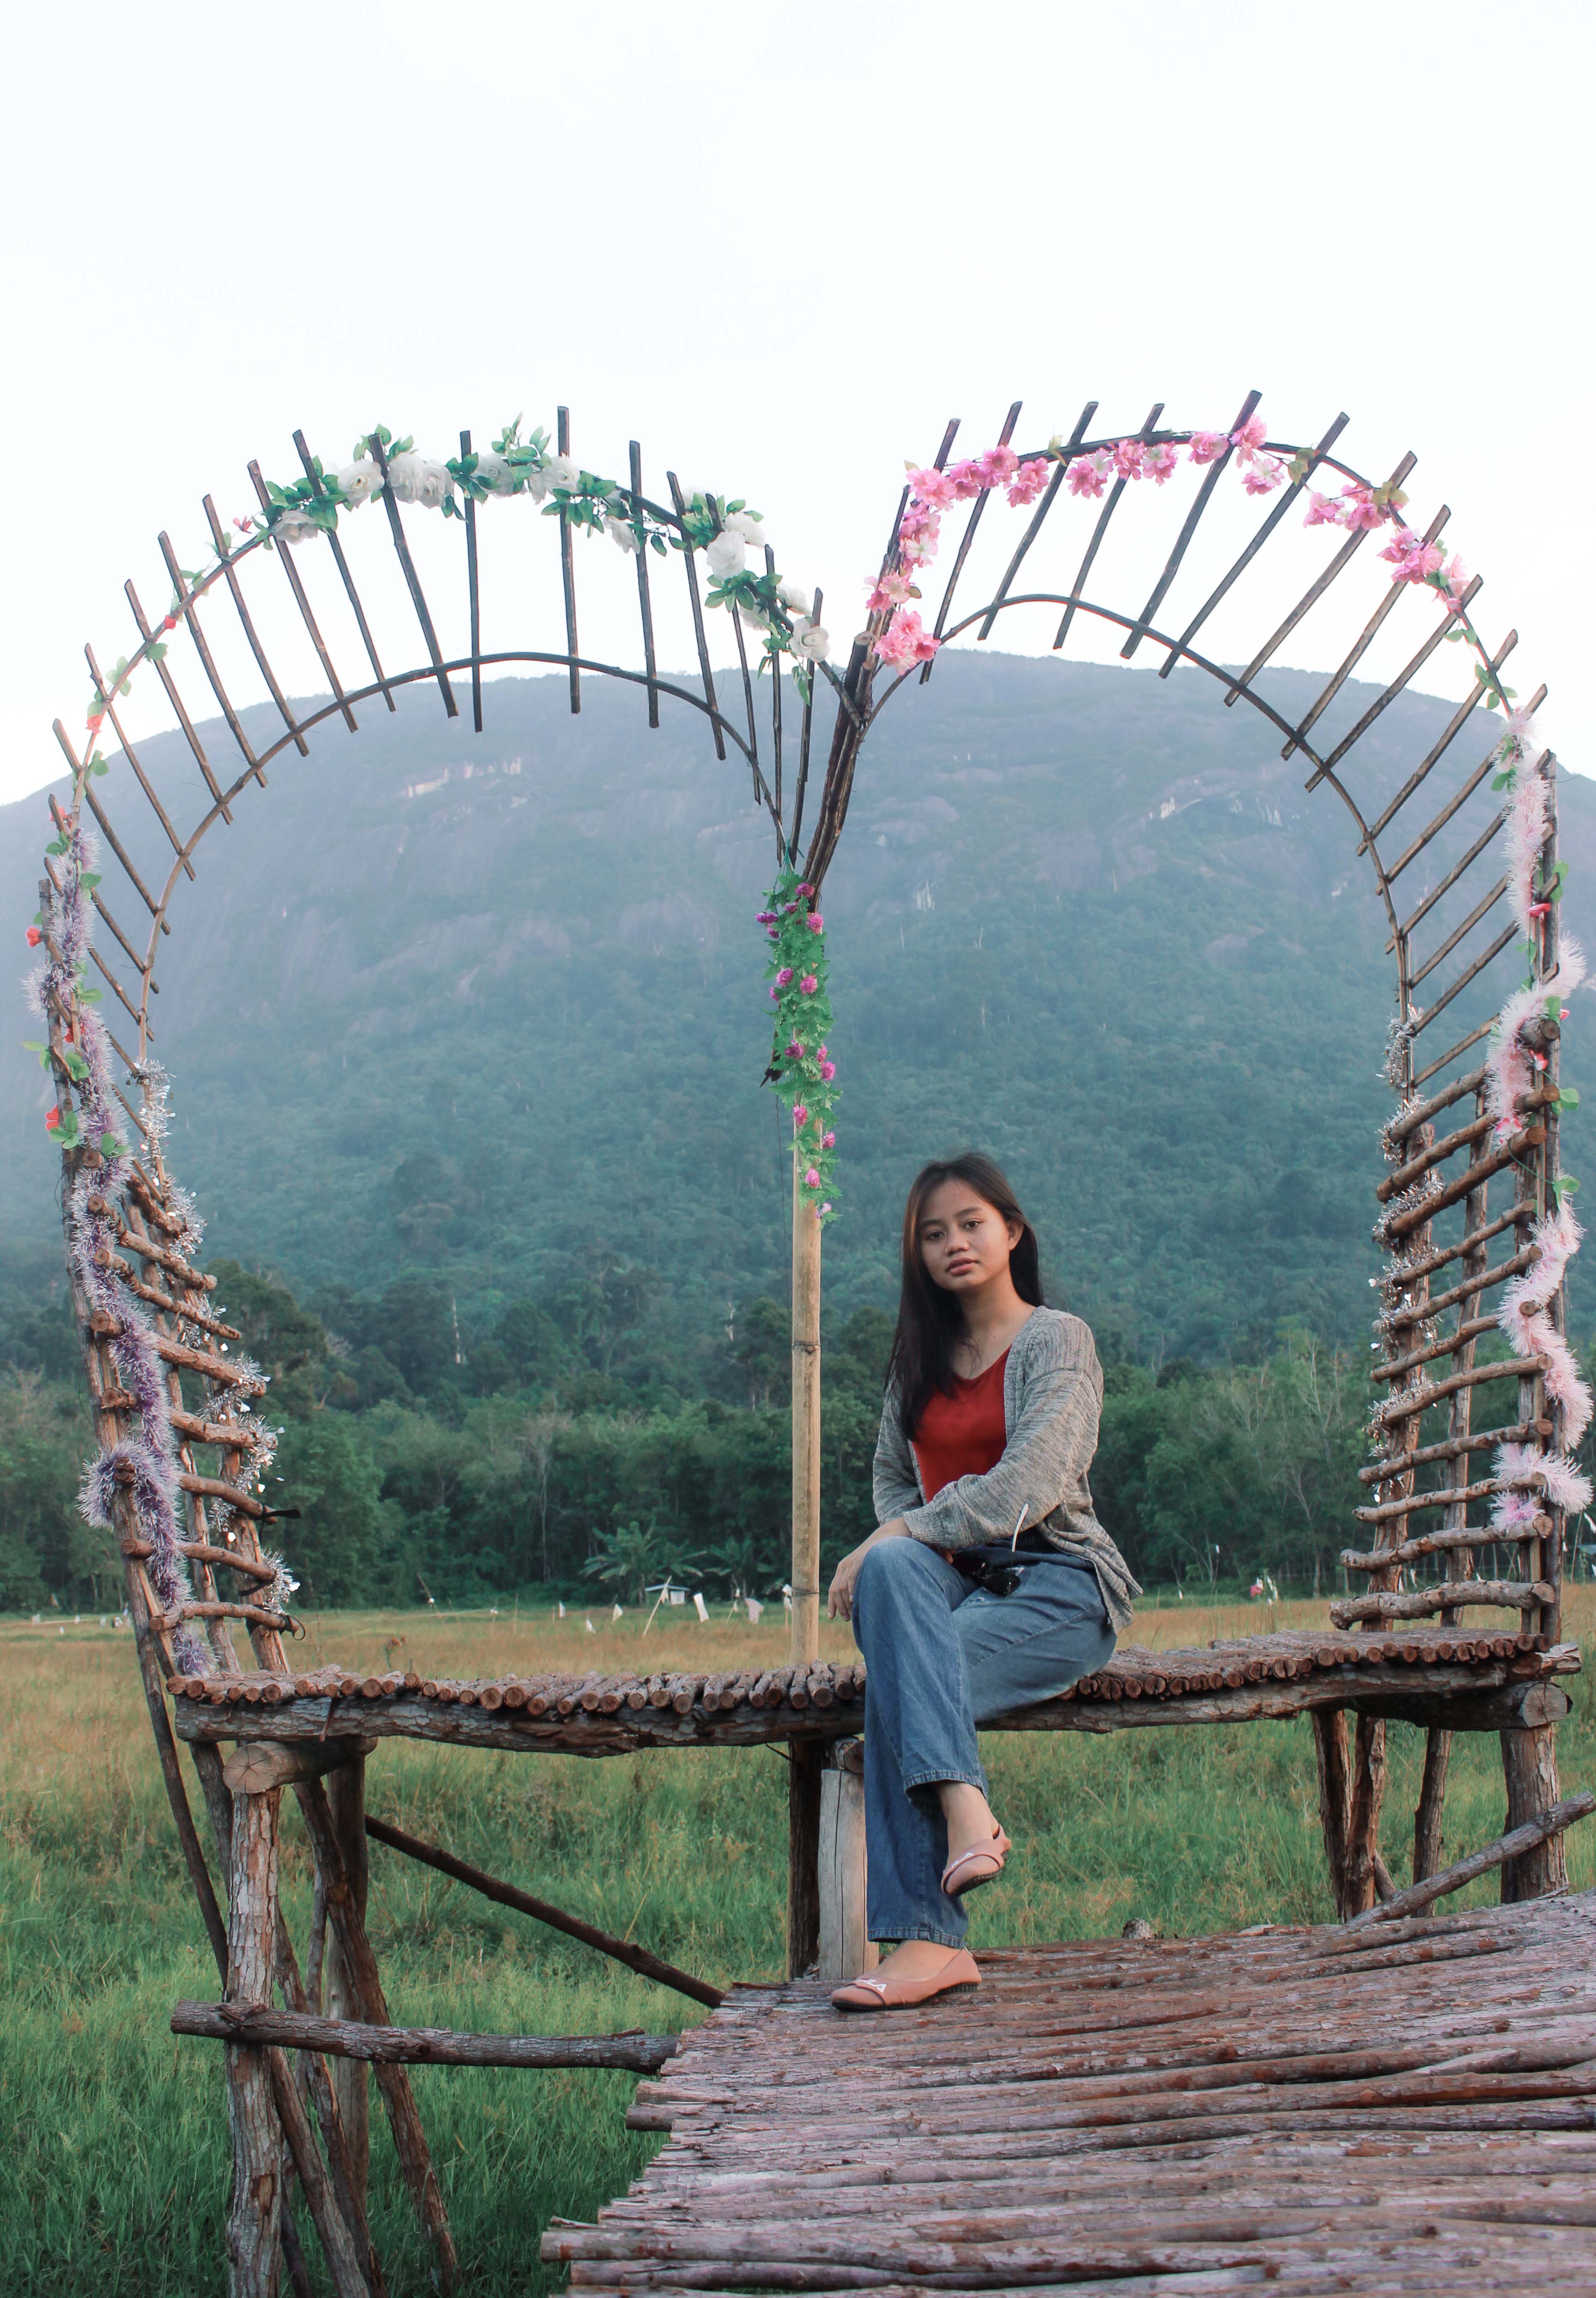
travel, girl, woman, rose, wood, People in nature, sitting, spring, nonbuilding structure, Environmental art, foot, lumber